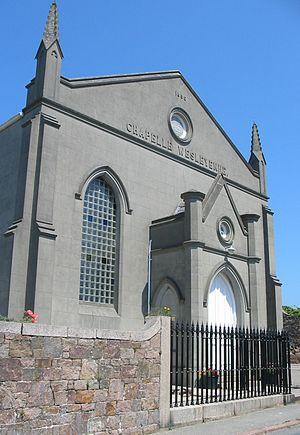
Chapelle Wesleyenne à St Martin, Jersey
Issu d'un schisme d'avec l'Église anglicane, le méthodisme est un courant du protestantisme regroupant de nombreuses Églises d'orientations diverses, mais trouvant leur inspiration dans la prédication de John Wesley au XVIIIᵉ siècle. En 2018, 40 millions de personnes se réclament du méthodisme. Historiquement, le méthodisme est le principal propagateur du Grand Réveil.